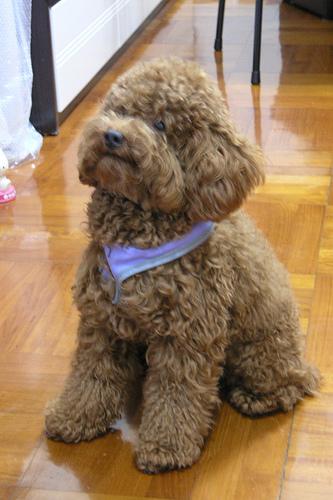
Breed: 2925-n000114-toy_poodle